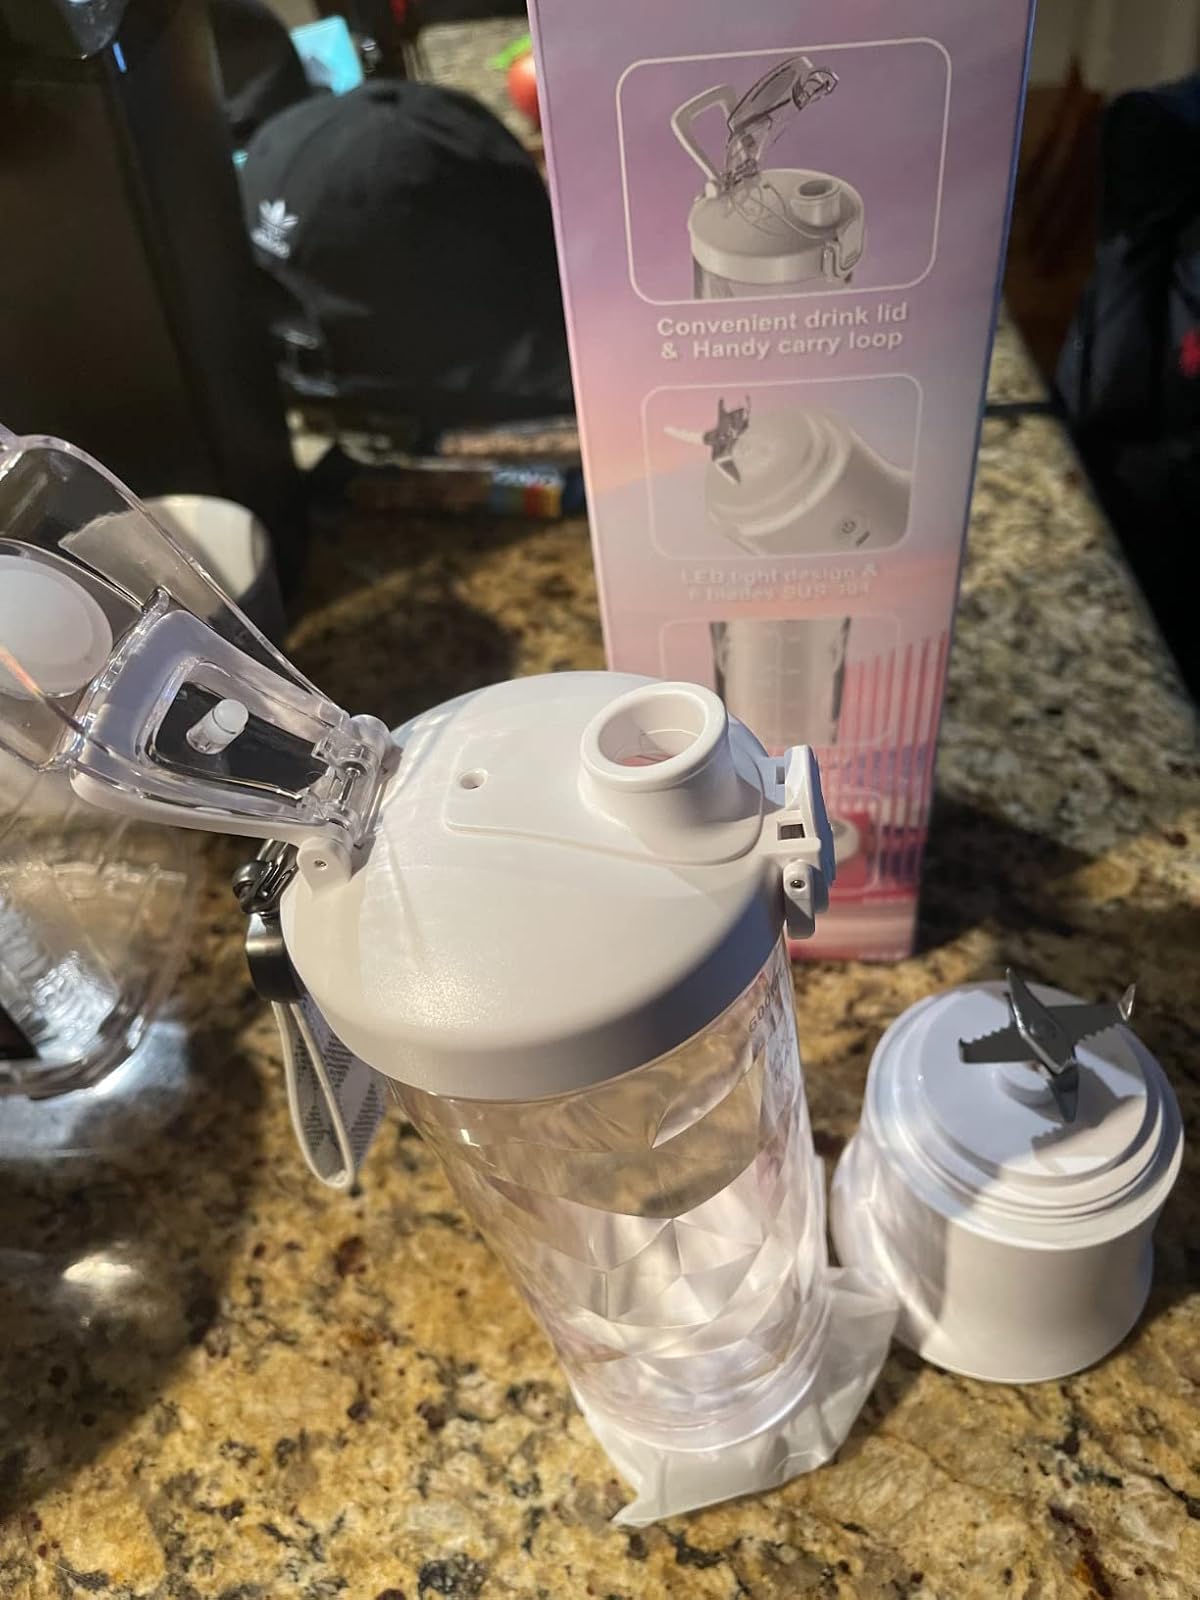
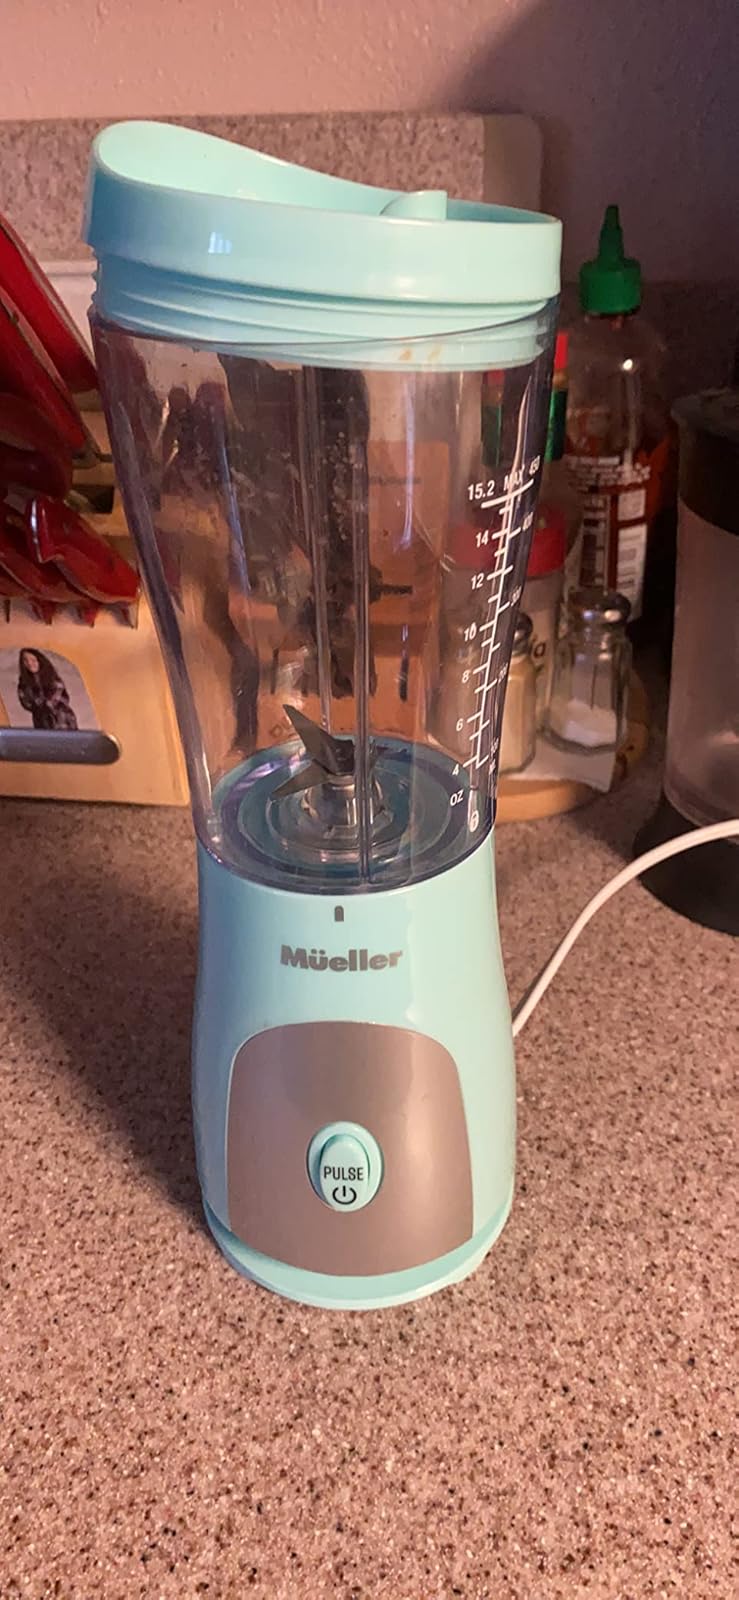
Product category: items_blender
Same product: no